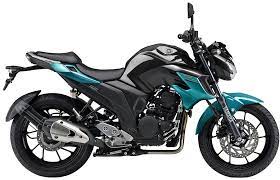
Vehicle type: Motorcycles